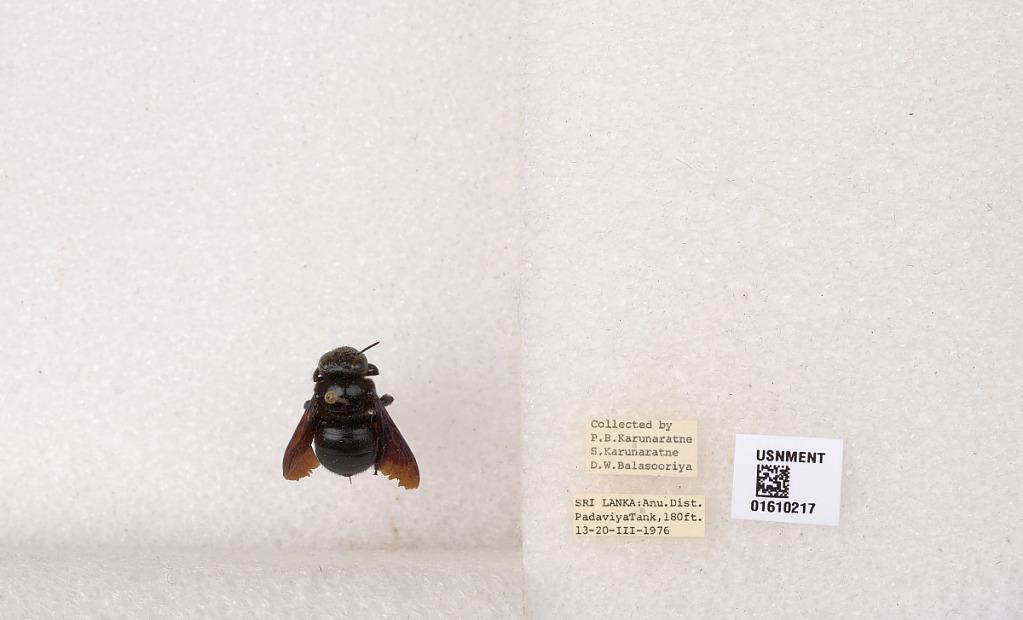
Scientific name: Xylocopa (Nodula) amethystina (Fabricius)
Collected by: P. Karunaratne, S. Karunaratne & D. Balasooriya
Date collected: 1976-3-13
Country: Sri Lanka
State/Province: North Central
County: Anuradhapura
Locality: Padawiya Tank
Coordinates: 8.80609, 80.7582